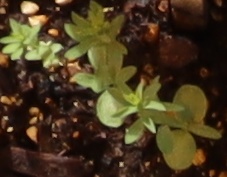
Label: Flax